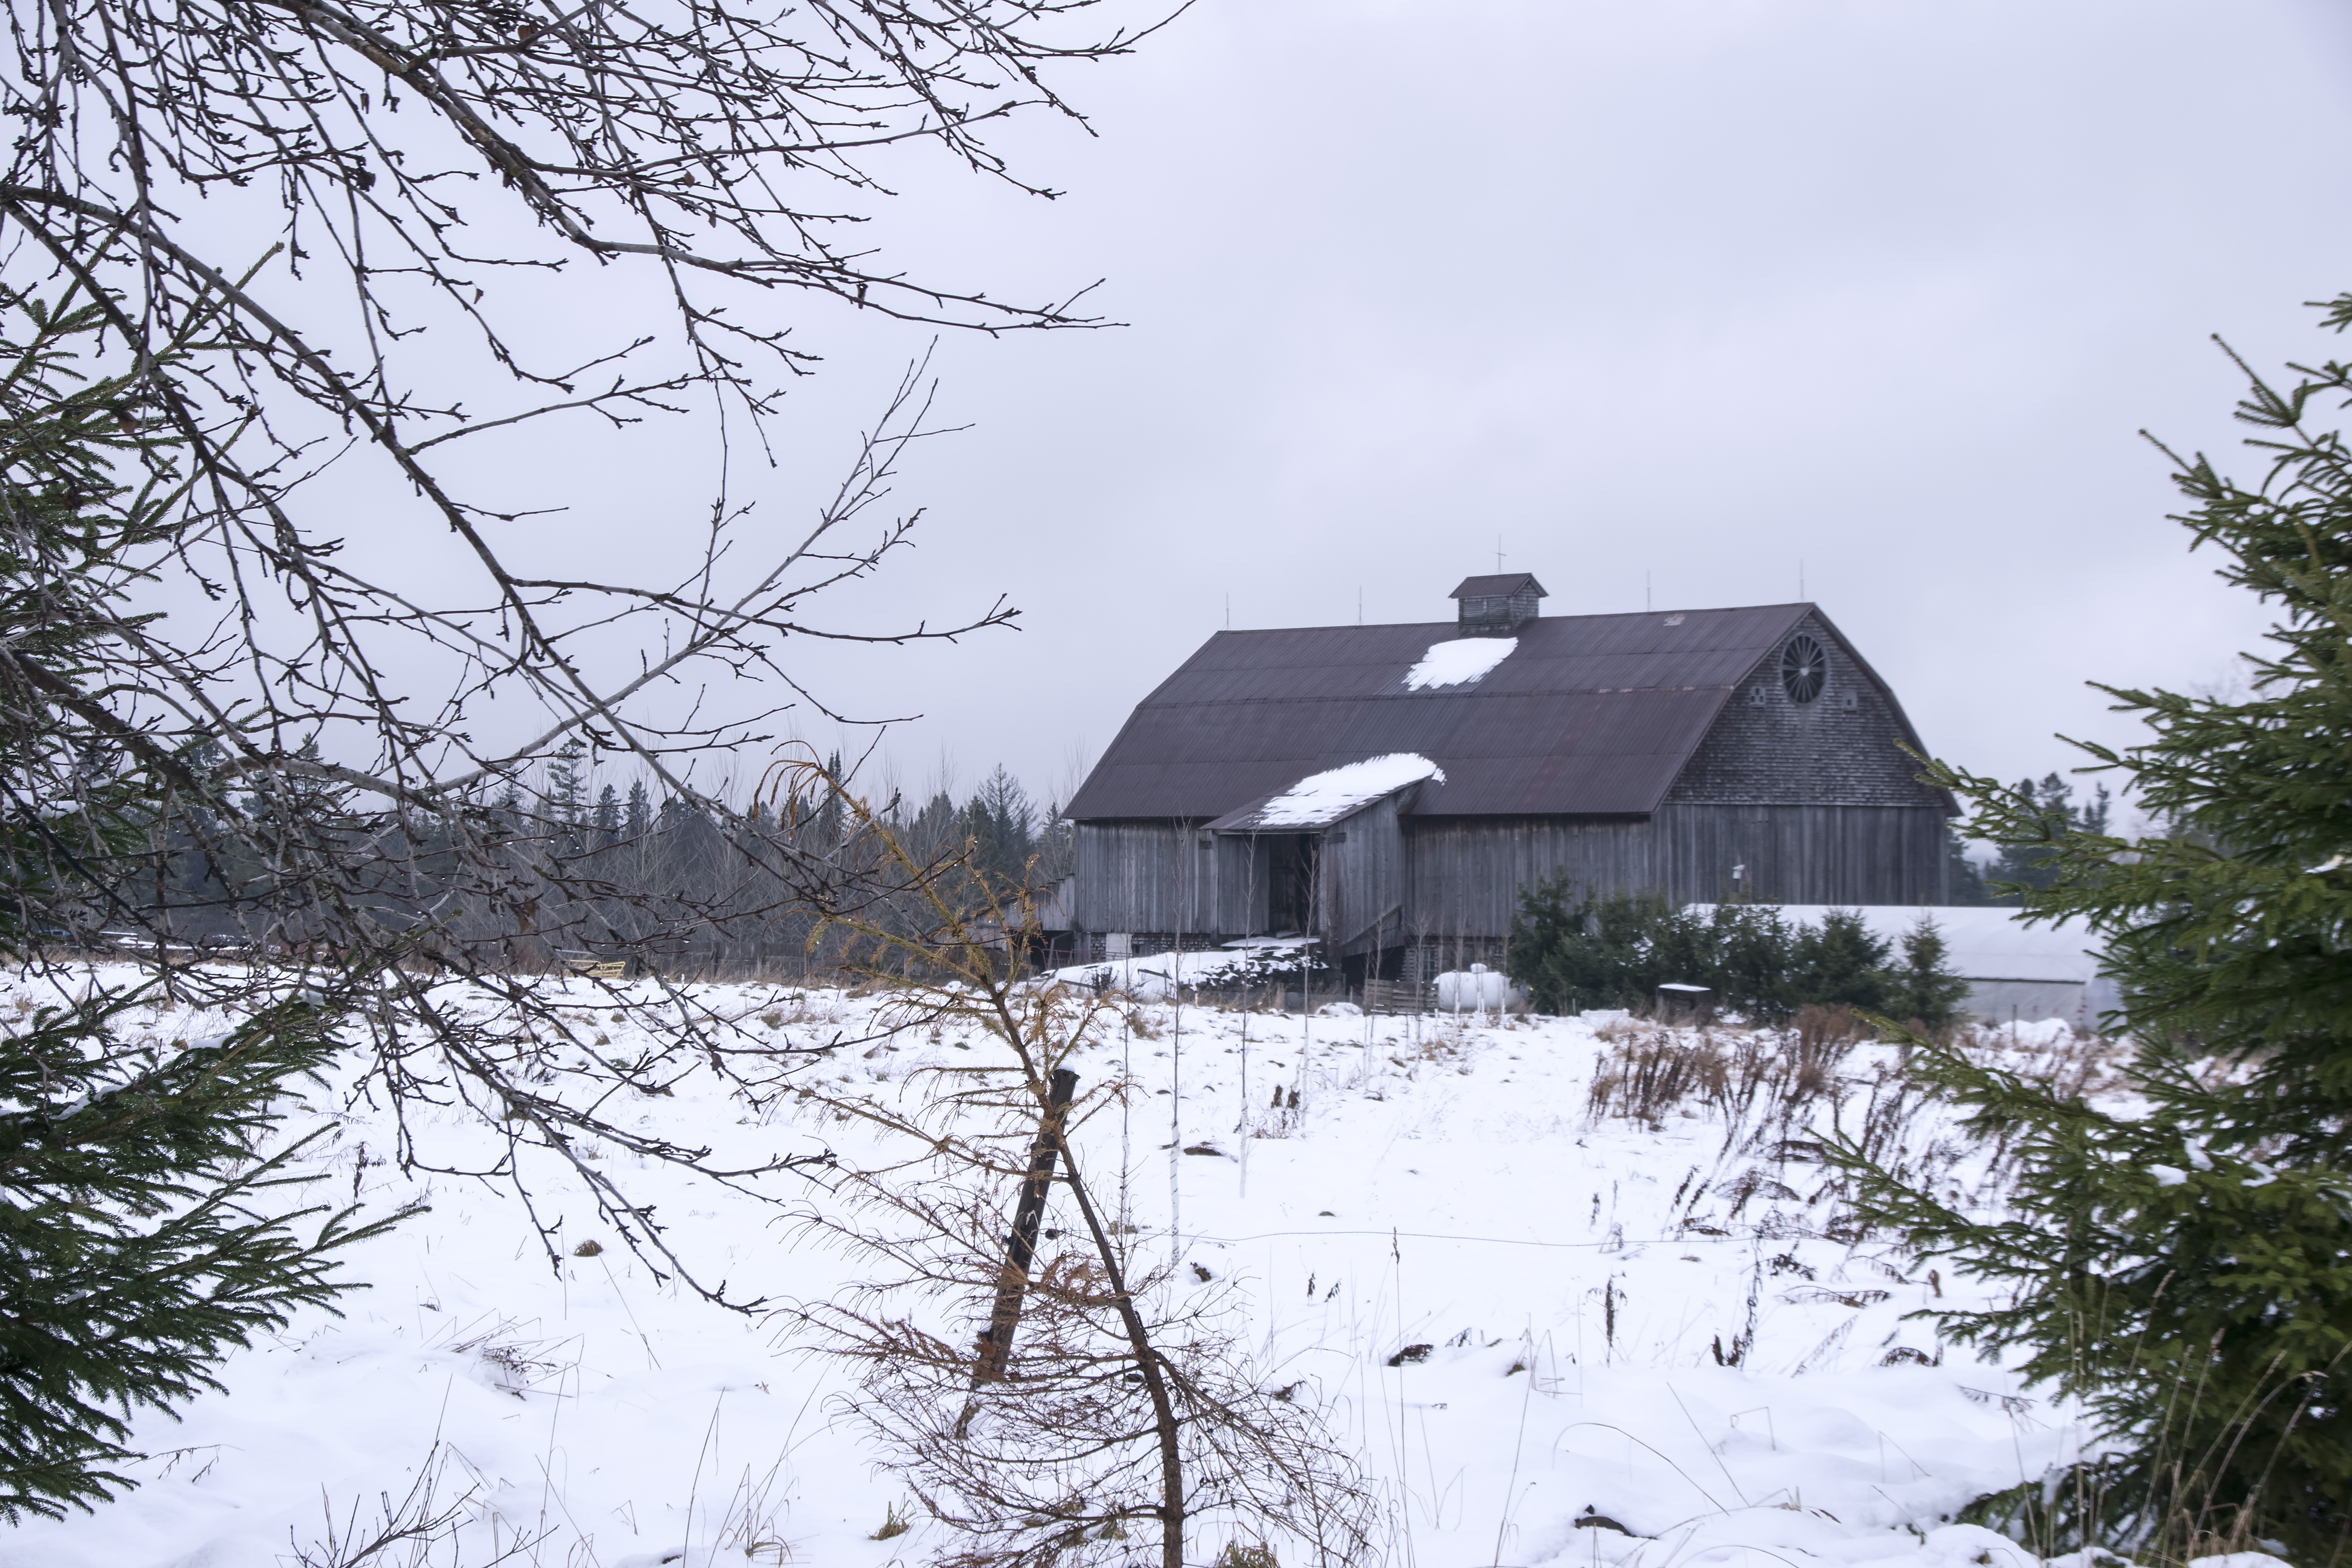
nature, snow, winter, house, home, weather, season, canada, quebec, sherbrooke, geological phenomenon